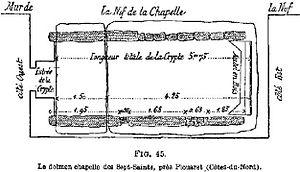
Plan de la chapelle-dolmen des Sept-Saints, commune du Vieux-Marché, en 1888
Le hameau des Sept-Saints se trouve dans la commune du Vieux-Marché, en Bretagne. Il est connu pour sa chapelle et sa crypte-dolmen où l'on honore les Sept Dormants d'Éphèse, saints communs aux chrétien et aux musulmans. Chaque quatrième week-end de juillet a lieu un pèlerinage islamo-chrétien, revivifié par l'orientaliste Louis Massignon en 1954.